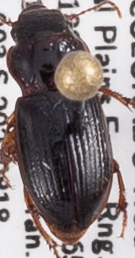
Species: Cratacanthus dubius
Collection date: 2021-08-18
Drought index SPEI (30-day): -1.69
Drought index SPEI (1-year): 0.17
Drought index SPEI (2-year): -0.54